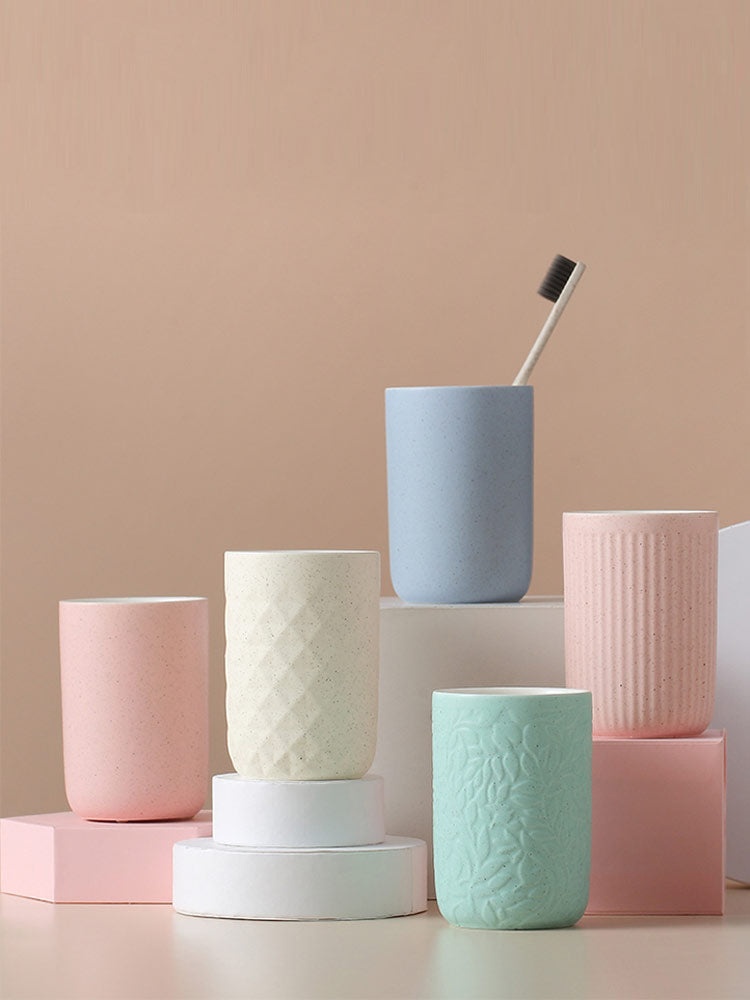
Nordic Bathroom Accessories Ceramic Mouthwash Cup Toothbrush Cup Teeth Cup Holder ванная комната badezimmer Badkamer
SPECIFICATIONS volume : 300ml size : 7.3x7.3x10.5cm shape : cylinder place of origin : China material : ceramic color : pink,green,blue,black and so on Pattern : Solid Color Origin : Mainland China Model : K454 Material : Ceramic Function : Toothwash cup/Bathroom accessories Brand Name : Kimcrafts
Brand: zilgon
Category: Home & Garden > Bathroom Accessories > Toothbrush Holders